Richard Lyster (Shropshire)

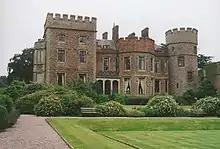
Rowton Castle

Lyster was descended from Sir Thomas Lyster, supporter of King Charles I, and was a strong Tory and supposed Jacobite. He was elected Member of Parliament for Shrewsbury at the 1722 general election by a large majority. When he was unseated on a party vote on 9 April 1723, he marched out of the House with his back to the Speaker and was called to order for a discourtesy to the House. In response, he said: ‘When you learn justice, I will learn manners’, and when it was proposed to bring him to the bar of the House, Prime Minister Robert Walpole said ‘Let him go, he has been hardly enough used’. He was elected MP for Shrewsbury at the 1727 general election. He was the only Member to vote against a motion for a grant to the Princess Royal on her marriage in 1733, and was defeated at the 1734 general election. He was returned unopposed as MP for Shropshire at a by-election on 11 December 1740 and was returned unopposed again at the general elections in 1741 and 1747. All known votes by him before 1754 were against the Government.